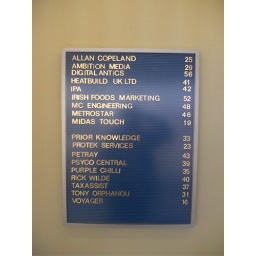
Oh, nice sign in an office block in Stevenage...